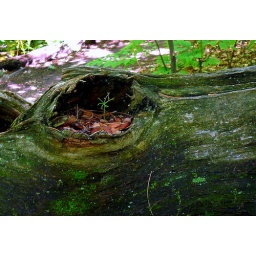
Tiny new tree sprouts within old dead tree lying on forest floor